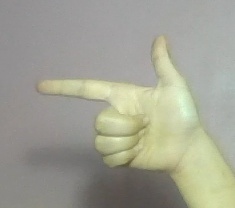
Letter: yaa